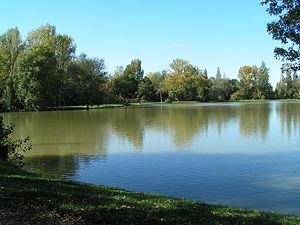
Petit lac de Peyssies Catégorie: Image GFDL
Peyssies est une commune française située dans le département de la Haute-Garonne, en région Occitanie.